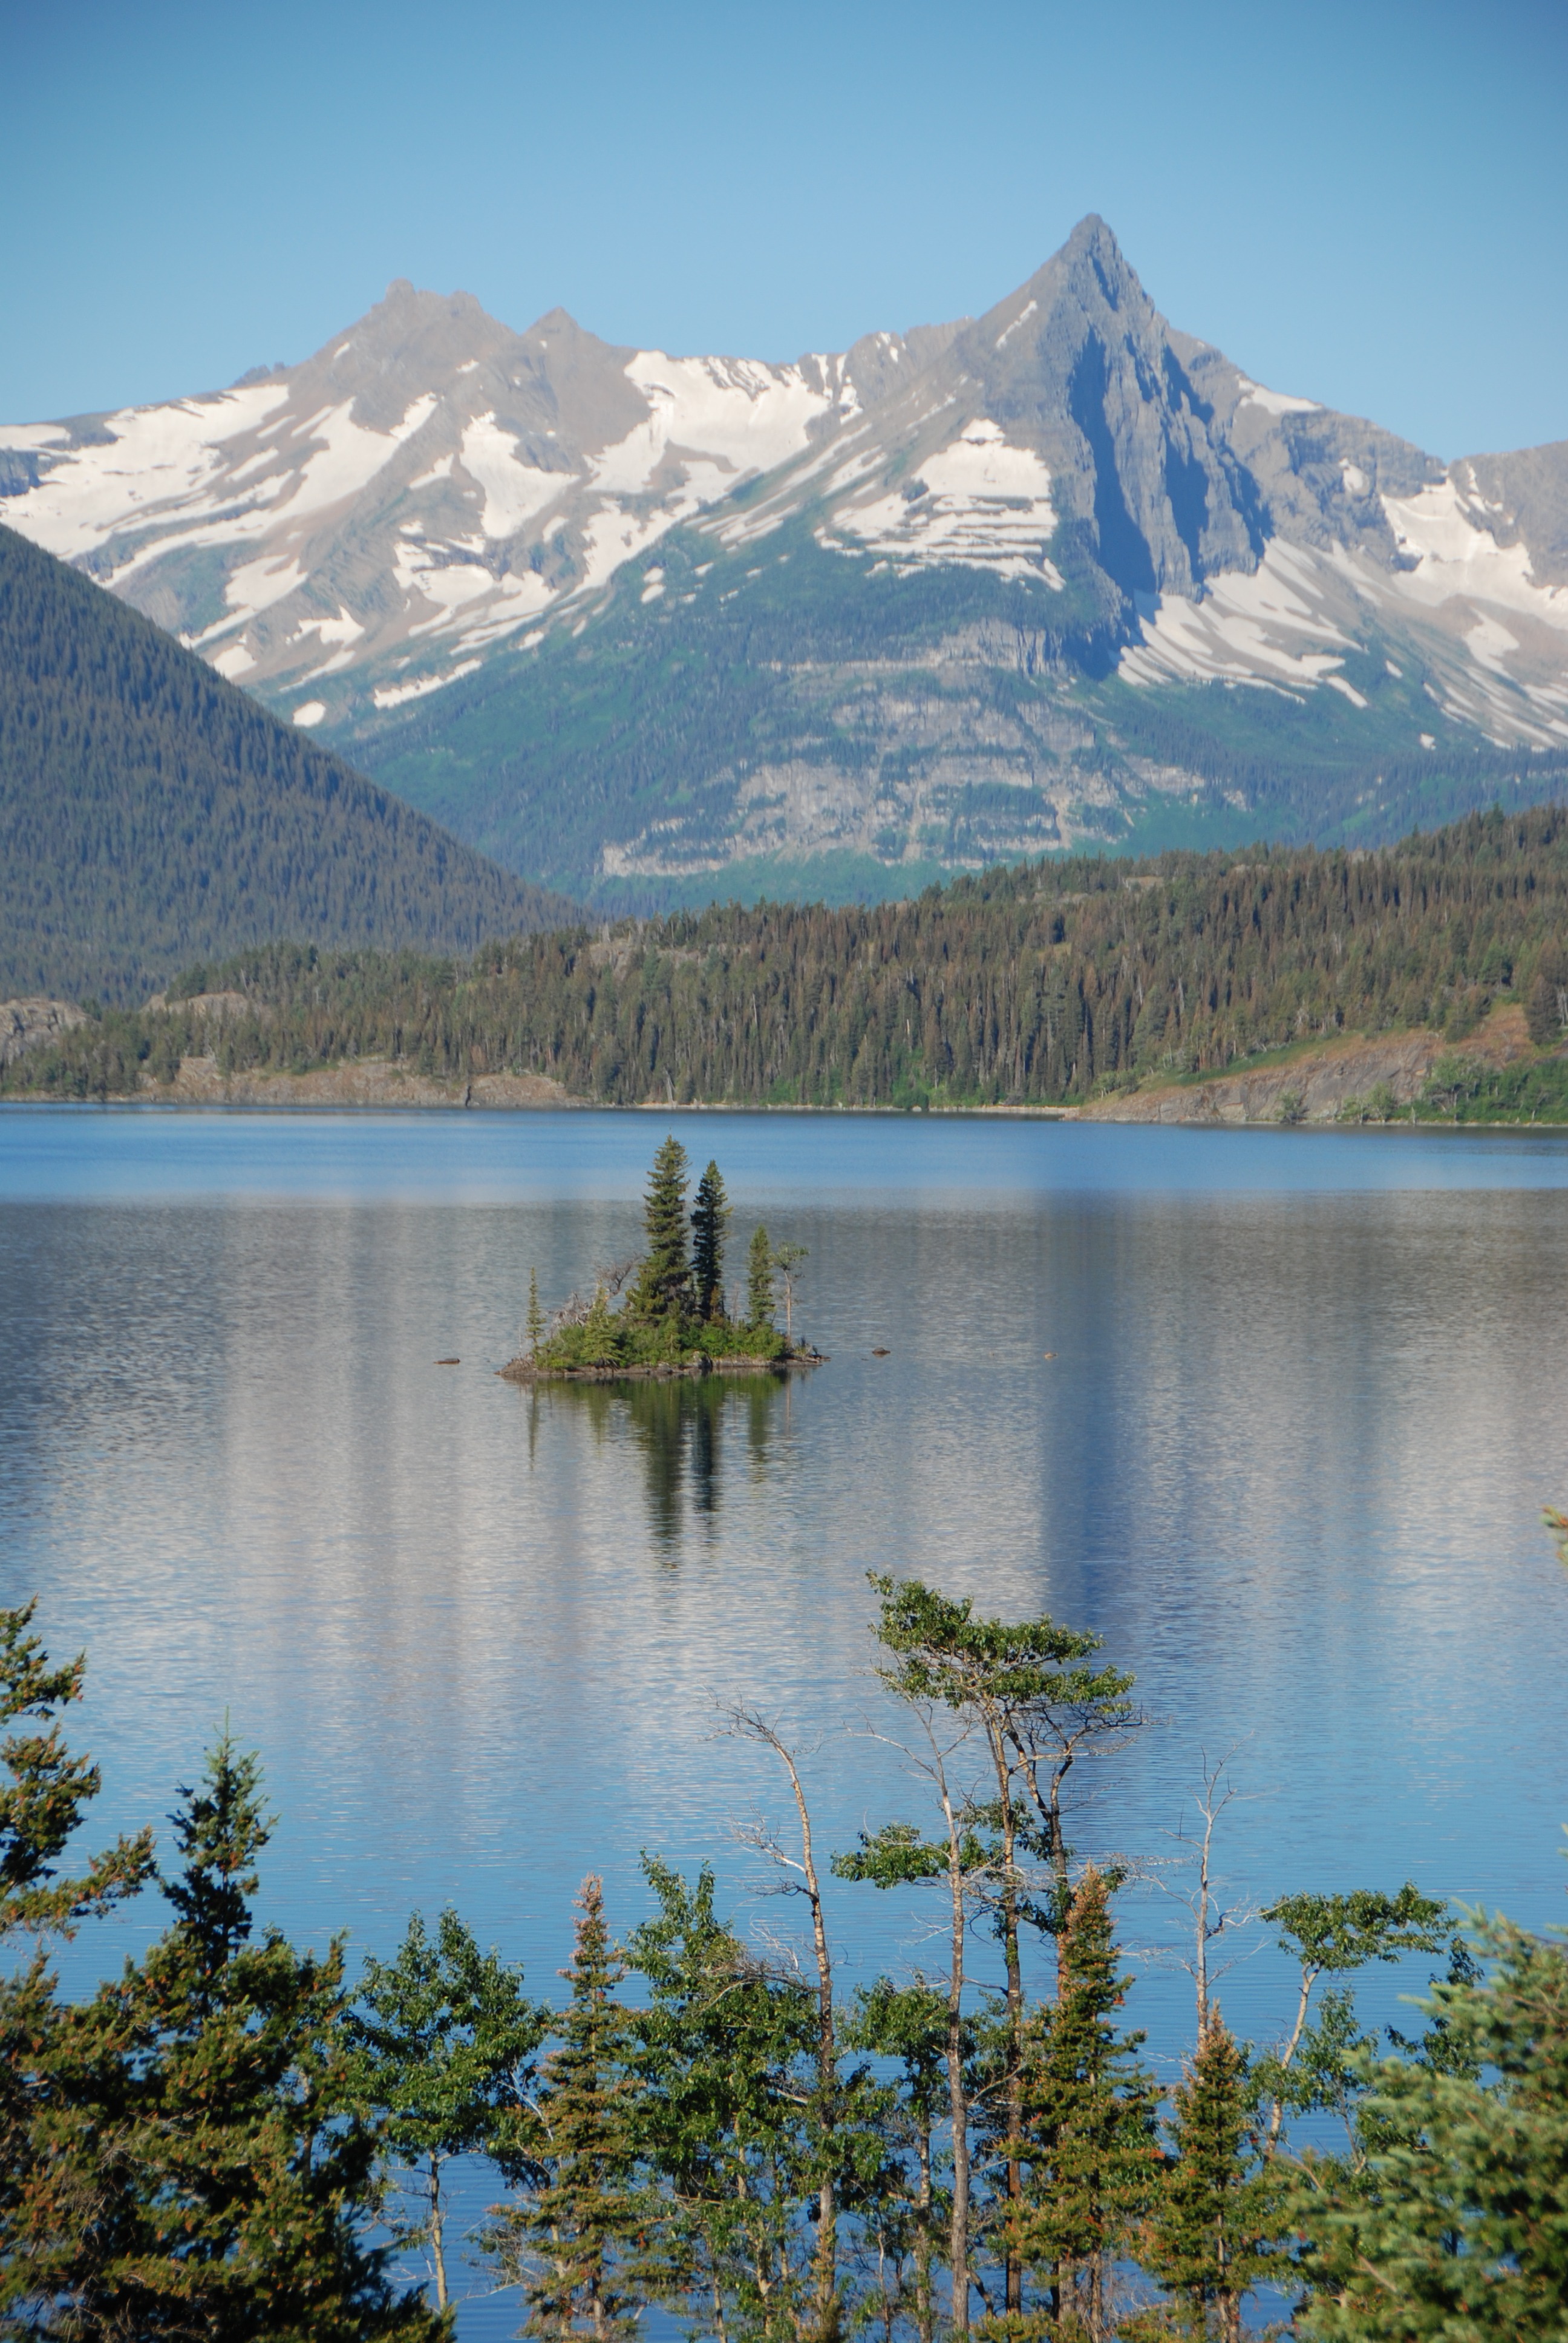
landscape, water, nature, wilderness, mountain, lake, view, mountain range, panorama, vacation, reflection, scenery, america, island, blue, reservoir, colorful, national park, body of water, geography, outdoors, tour, mountains, beauty, tourist attraction, fell, loch, crater lake, montana, glacier national park, tarn, atmospheric phenomenon, mountainous landforms